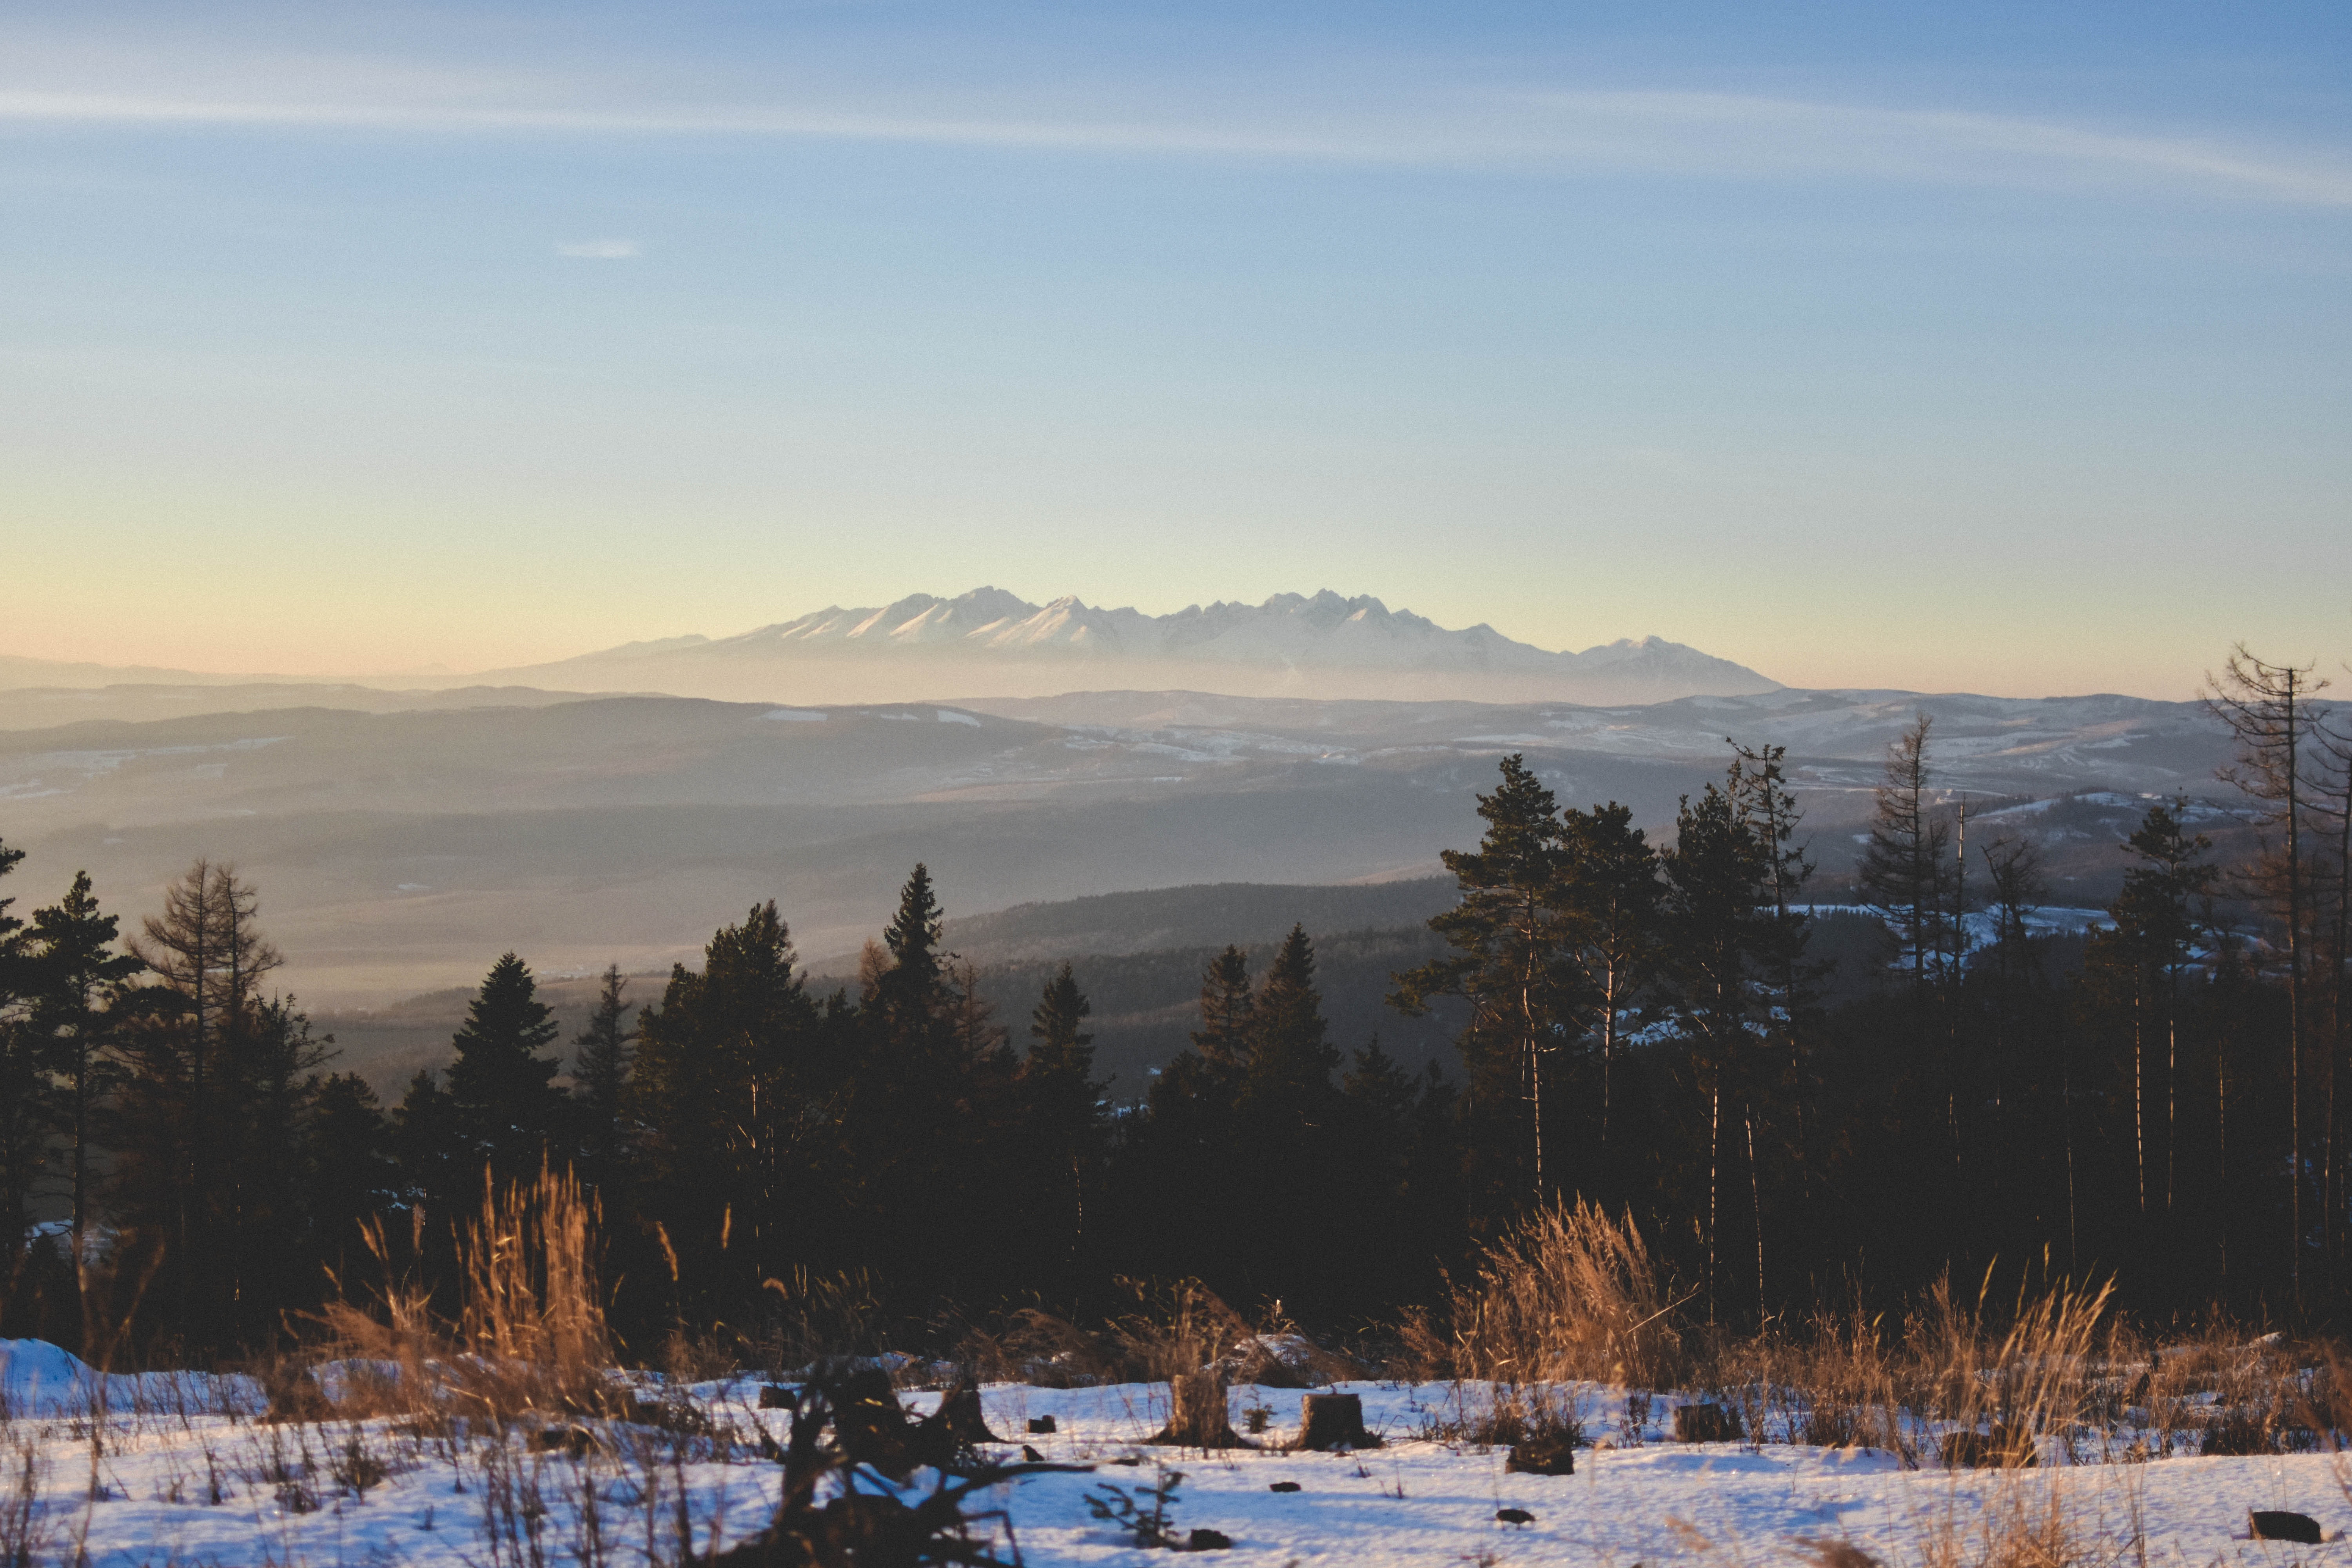
sky, winter, snow, nature, atmospheric phenomenon, mountain, cloud, mountainous landforms, natural landscape, freezing, wilderness, tree, morning, hill, mountain range, highland, fell, evening, landscape, atmosphere, sunlight, rural area, horizon, plain, ice, tundra, hill station, alps, ridge, lake, meteorological phenomenon, ocean, city, frost, forest, sunset